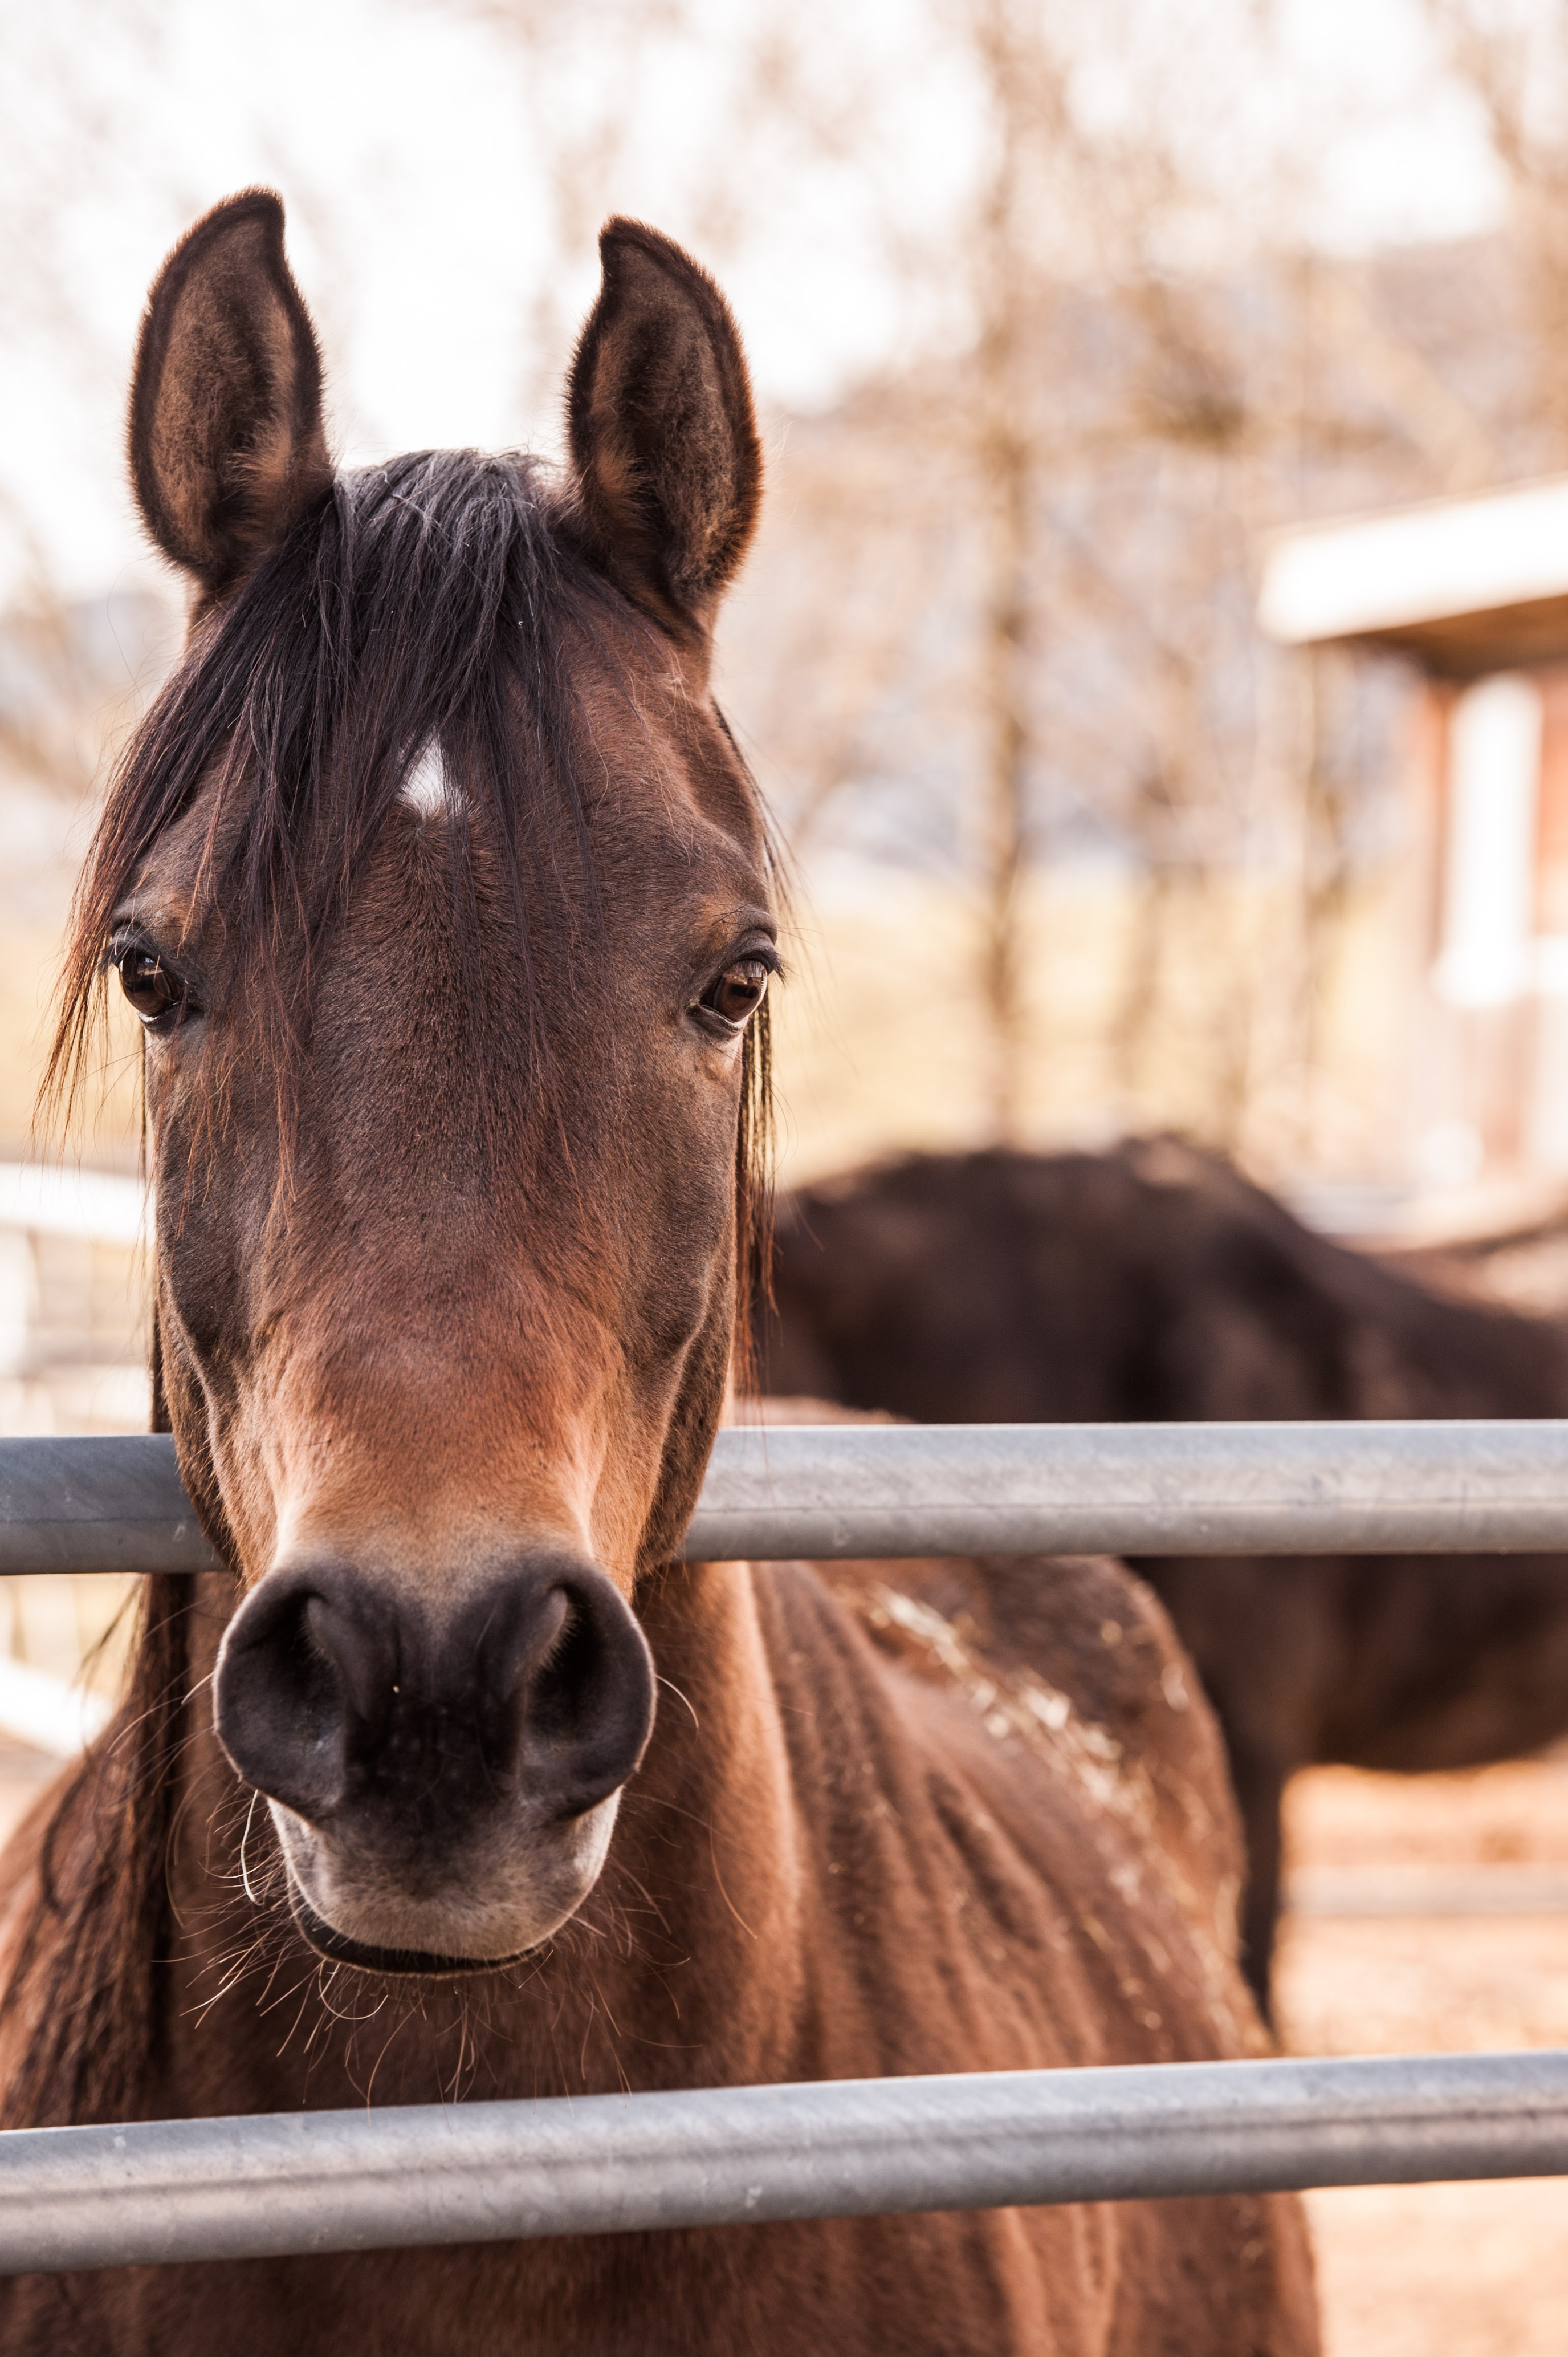
animal, horse, mammal, stallion, mane, head, mare, animal photography, horse like mammal, mustang horse